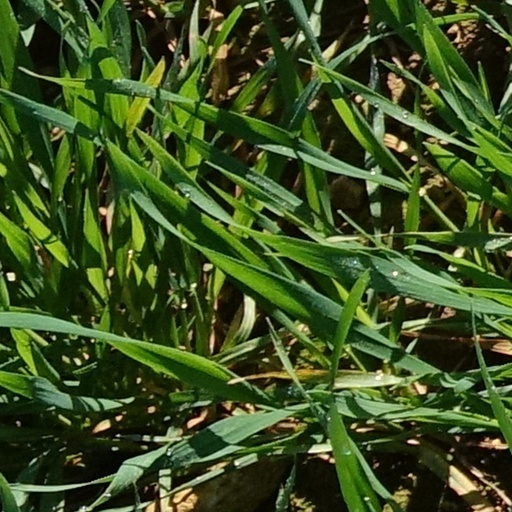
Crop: wheat